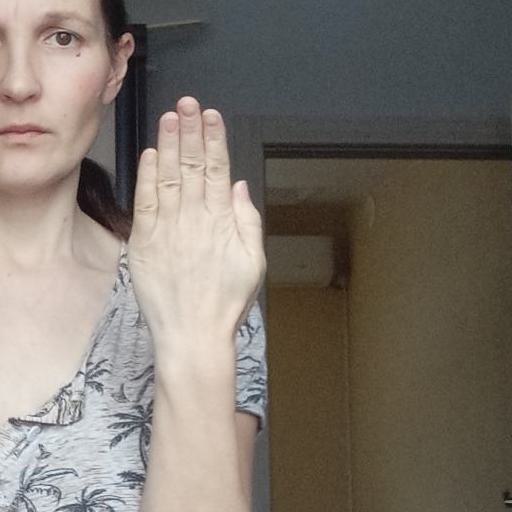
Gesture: stop_inverted